Question: Please indicate a possible affordance area of the soccer ball that can be used for catching
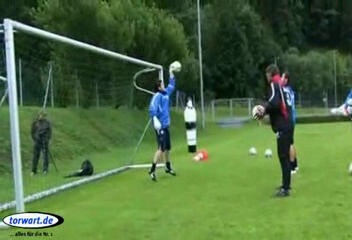
Answer: [166.5, 58, 189.5, 78]